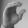
ASL letter: C